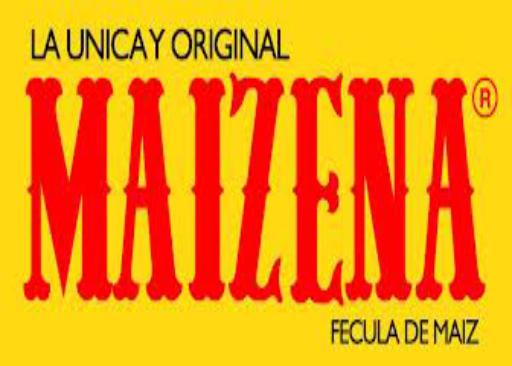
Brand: Maizena
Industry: Food